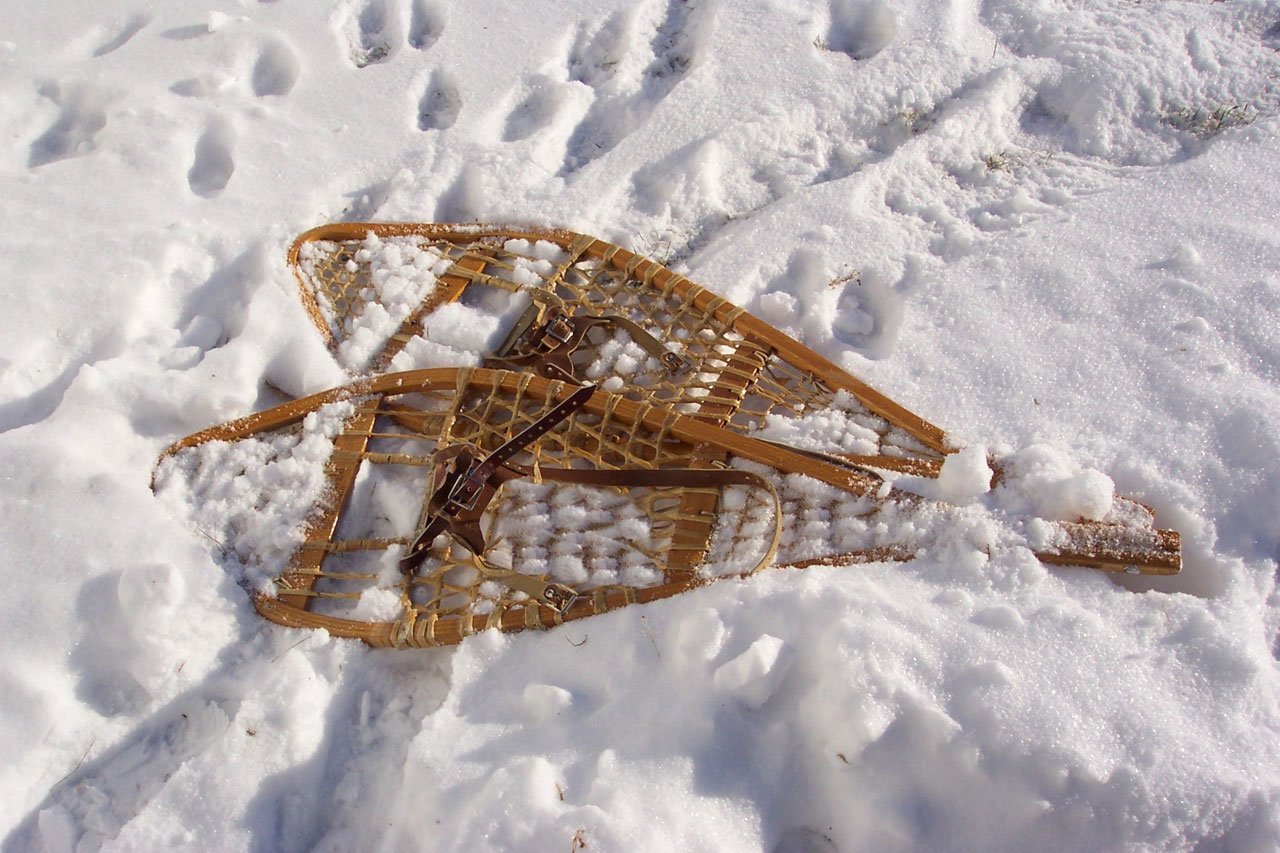
snow, cold, winter, wing, sport, frost, hike, insect, weather, exercise, leisure, season, invertebrate, shoes, macro photography